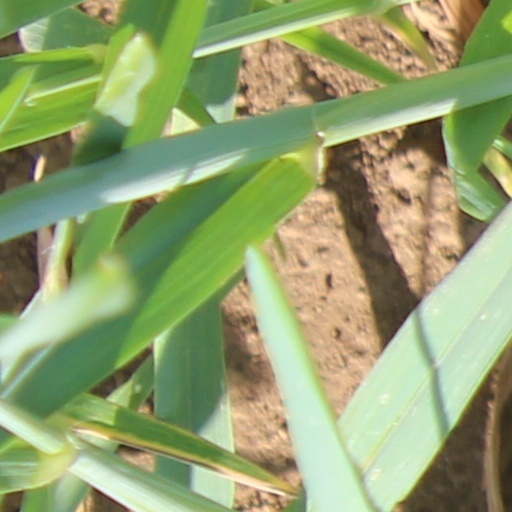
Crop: wheat